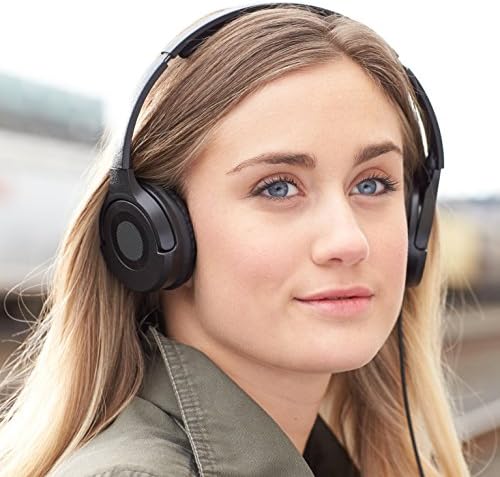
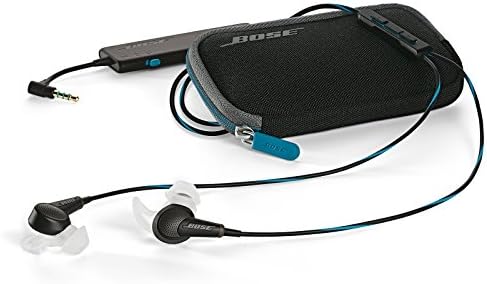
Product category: headphones
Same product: no